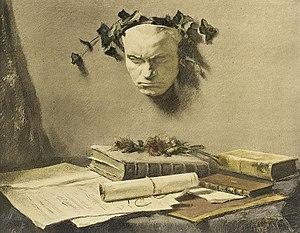
Salomon Garf, né le 6 décembre 1879 à Amsterdam, et mort le 27 août 1943 à Auschwitz, est un artiste-peintre néerlandais et artiste graphique; connu pour ses portraits et natures mortes.